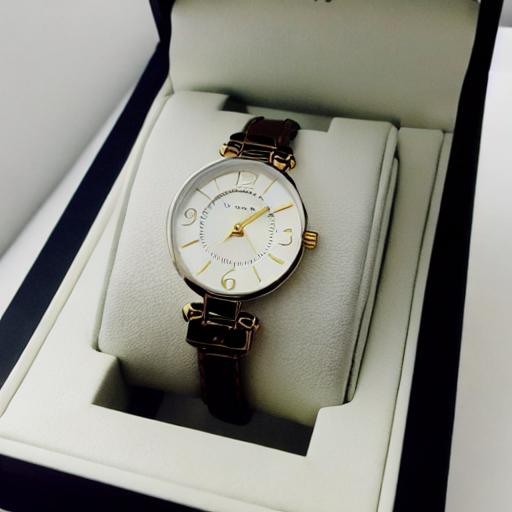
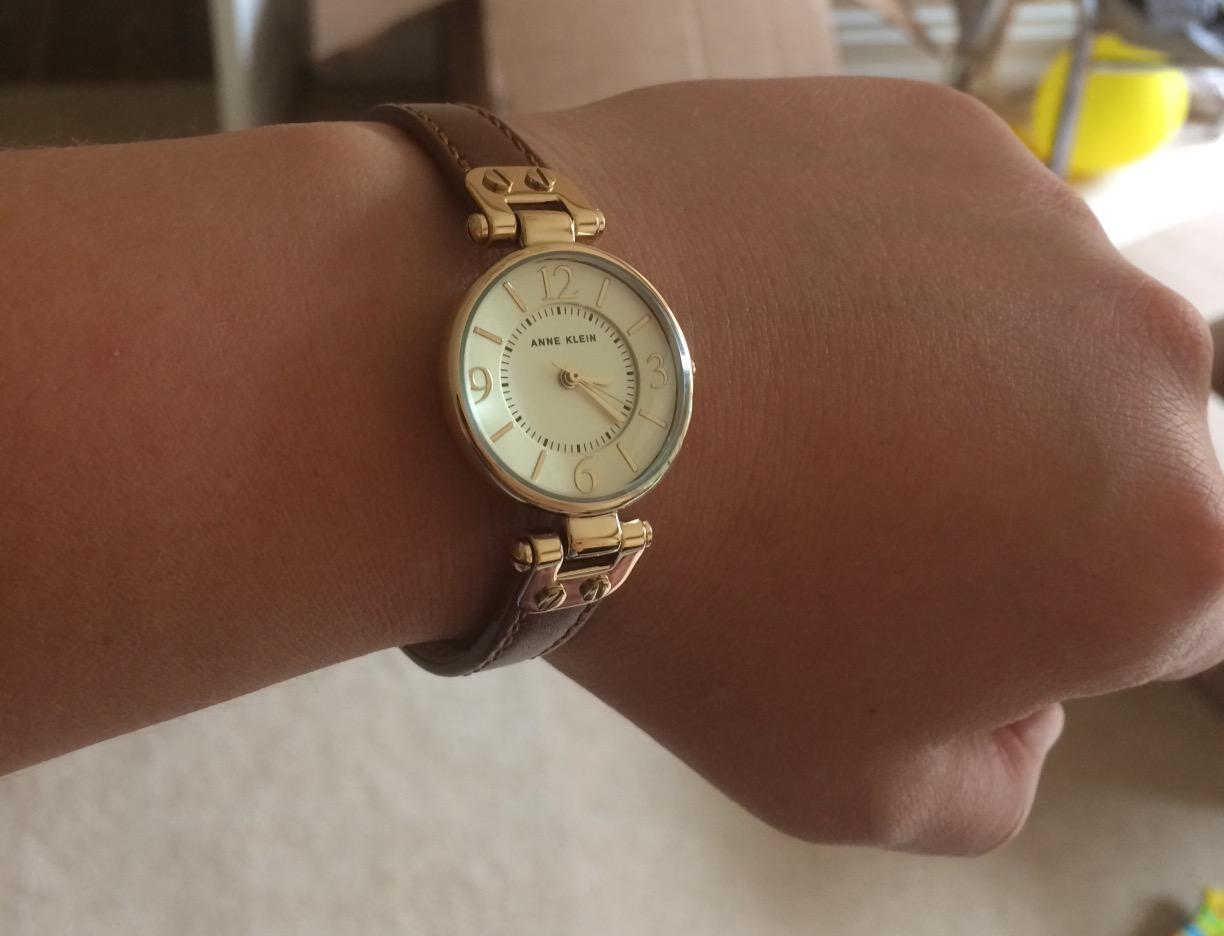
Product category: accessories_watch
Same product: no